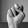
ASL letter: N